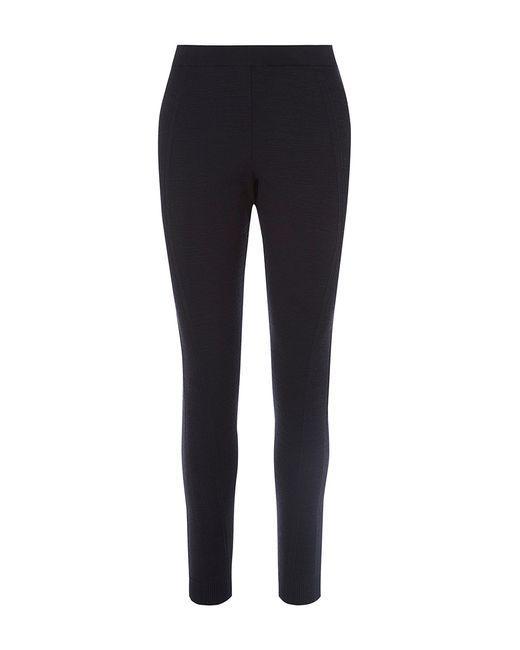
Schwarze Strumpfhose für Damen zum Sport, im Fitnessstudio oder zum Tanzen